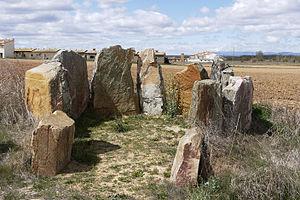
Cette liste non exhaustive recense les principaux sites mégalithiques en Castille-et-León, en Espagne.